Colombier, Neuchâtel

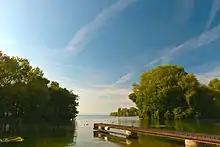
Near the prehistoric settlement at Baie d'Auvernier on Lake Neuchatel in Colombier

Colombier had an area, , of . Of this area, or 39.4% is used for agricultural purposes, while or 18.8% is forested. Of the rest of the land, or 41.2% is settled (buildings or roads), or 0.2% is either rivers or lakes and or 0.4% is unproductive land.